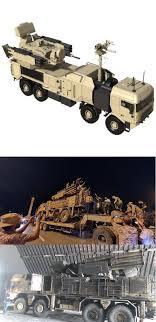
Label: Pantsir-S1